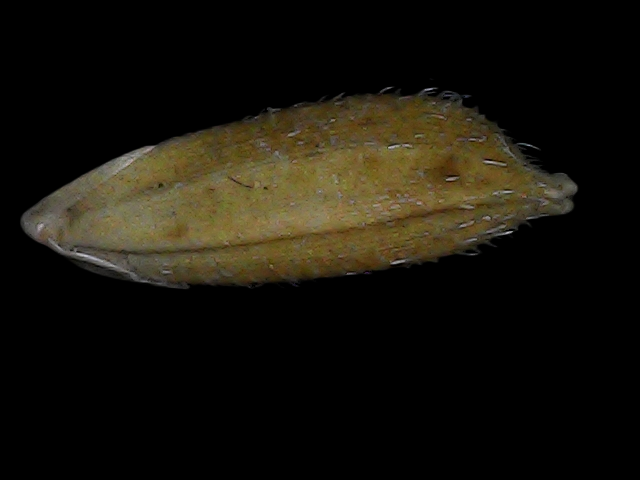
Rice variety: Bd93